National Gallery

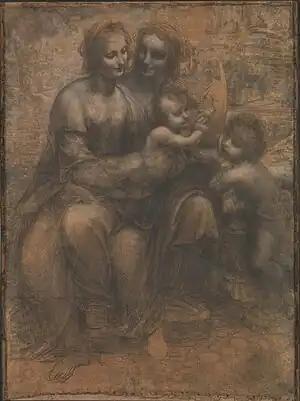
"The Virgin and Child with Saint Anne and Saint John the Baptist" by Leonardo da Vinci

The new director's taste was for the Northern and Early Italian Renaissance masters or "primitives", who had been neglected by the gallery's acquisitions policy but were slowly gaining recognition from connoisseurs. He made annual tours to the continent and to Italy in particular, seeking out appropriate paintings to buy for the gallery. In all, he bought 148 pictures abroad and 46 in Britain, among the former such seminal works as Paolo Uccello's "The Battle of San Romano". Eastlake also amassed a private art collection during this period, consisting of paintings that he knew did not interest the trustees. His ultimate aim, however, was for them to enter the National Gallery; this was duly arranged upon his death by his friend and successor as director, William Boxall, and his widow Lady Elizabeth Eastlake.